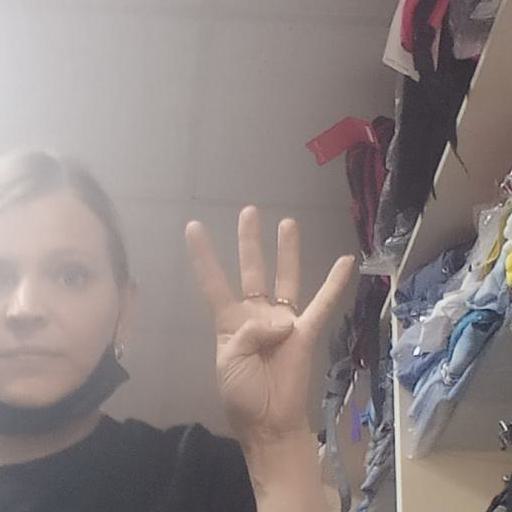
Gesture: four